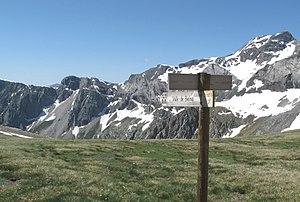
Partie sud du cirque de Barrosa vue du port de Barroude, avec, à gauche, le col d'Espluca Ruego d'où part la corniche du chemin des mines, soulignée par la neige, dans le prolongement de la sierra de Liena
Le cirque de Barrosa est un cirque glaciaire situé au centre de la chaîne des Pyrénées, en Espagne, dans la comarque du Sobrarbe. Une partie de sa ligne de crête forme la frontière avec la France.